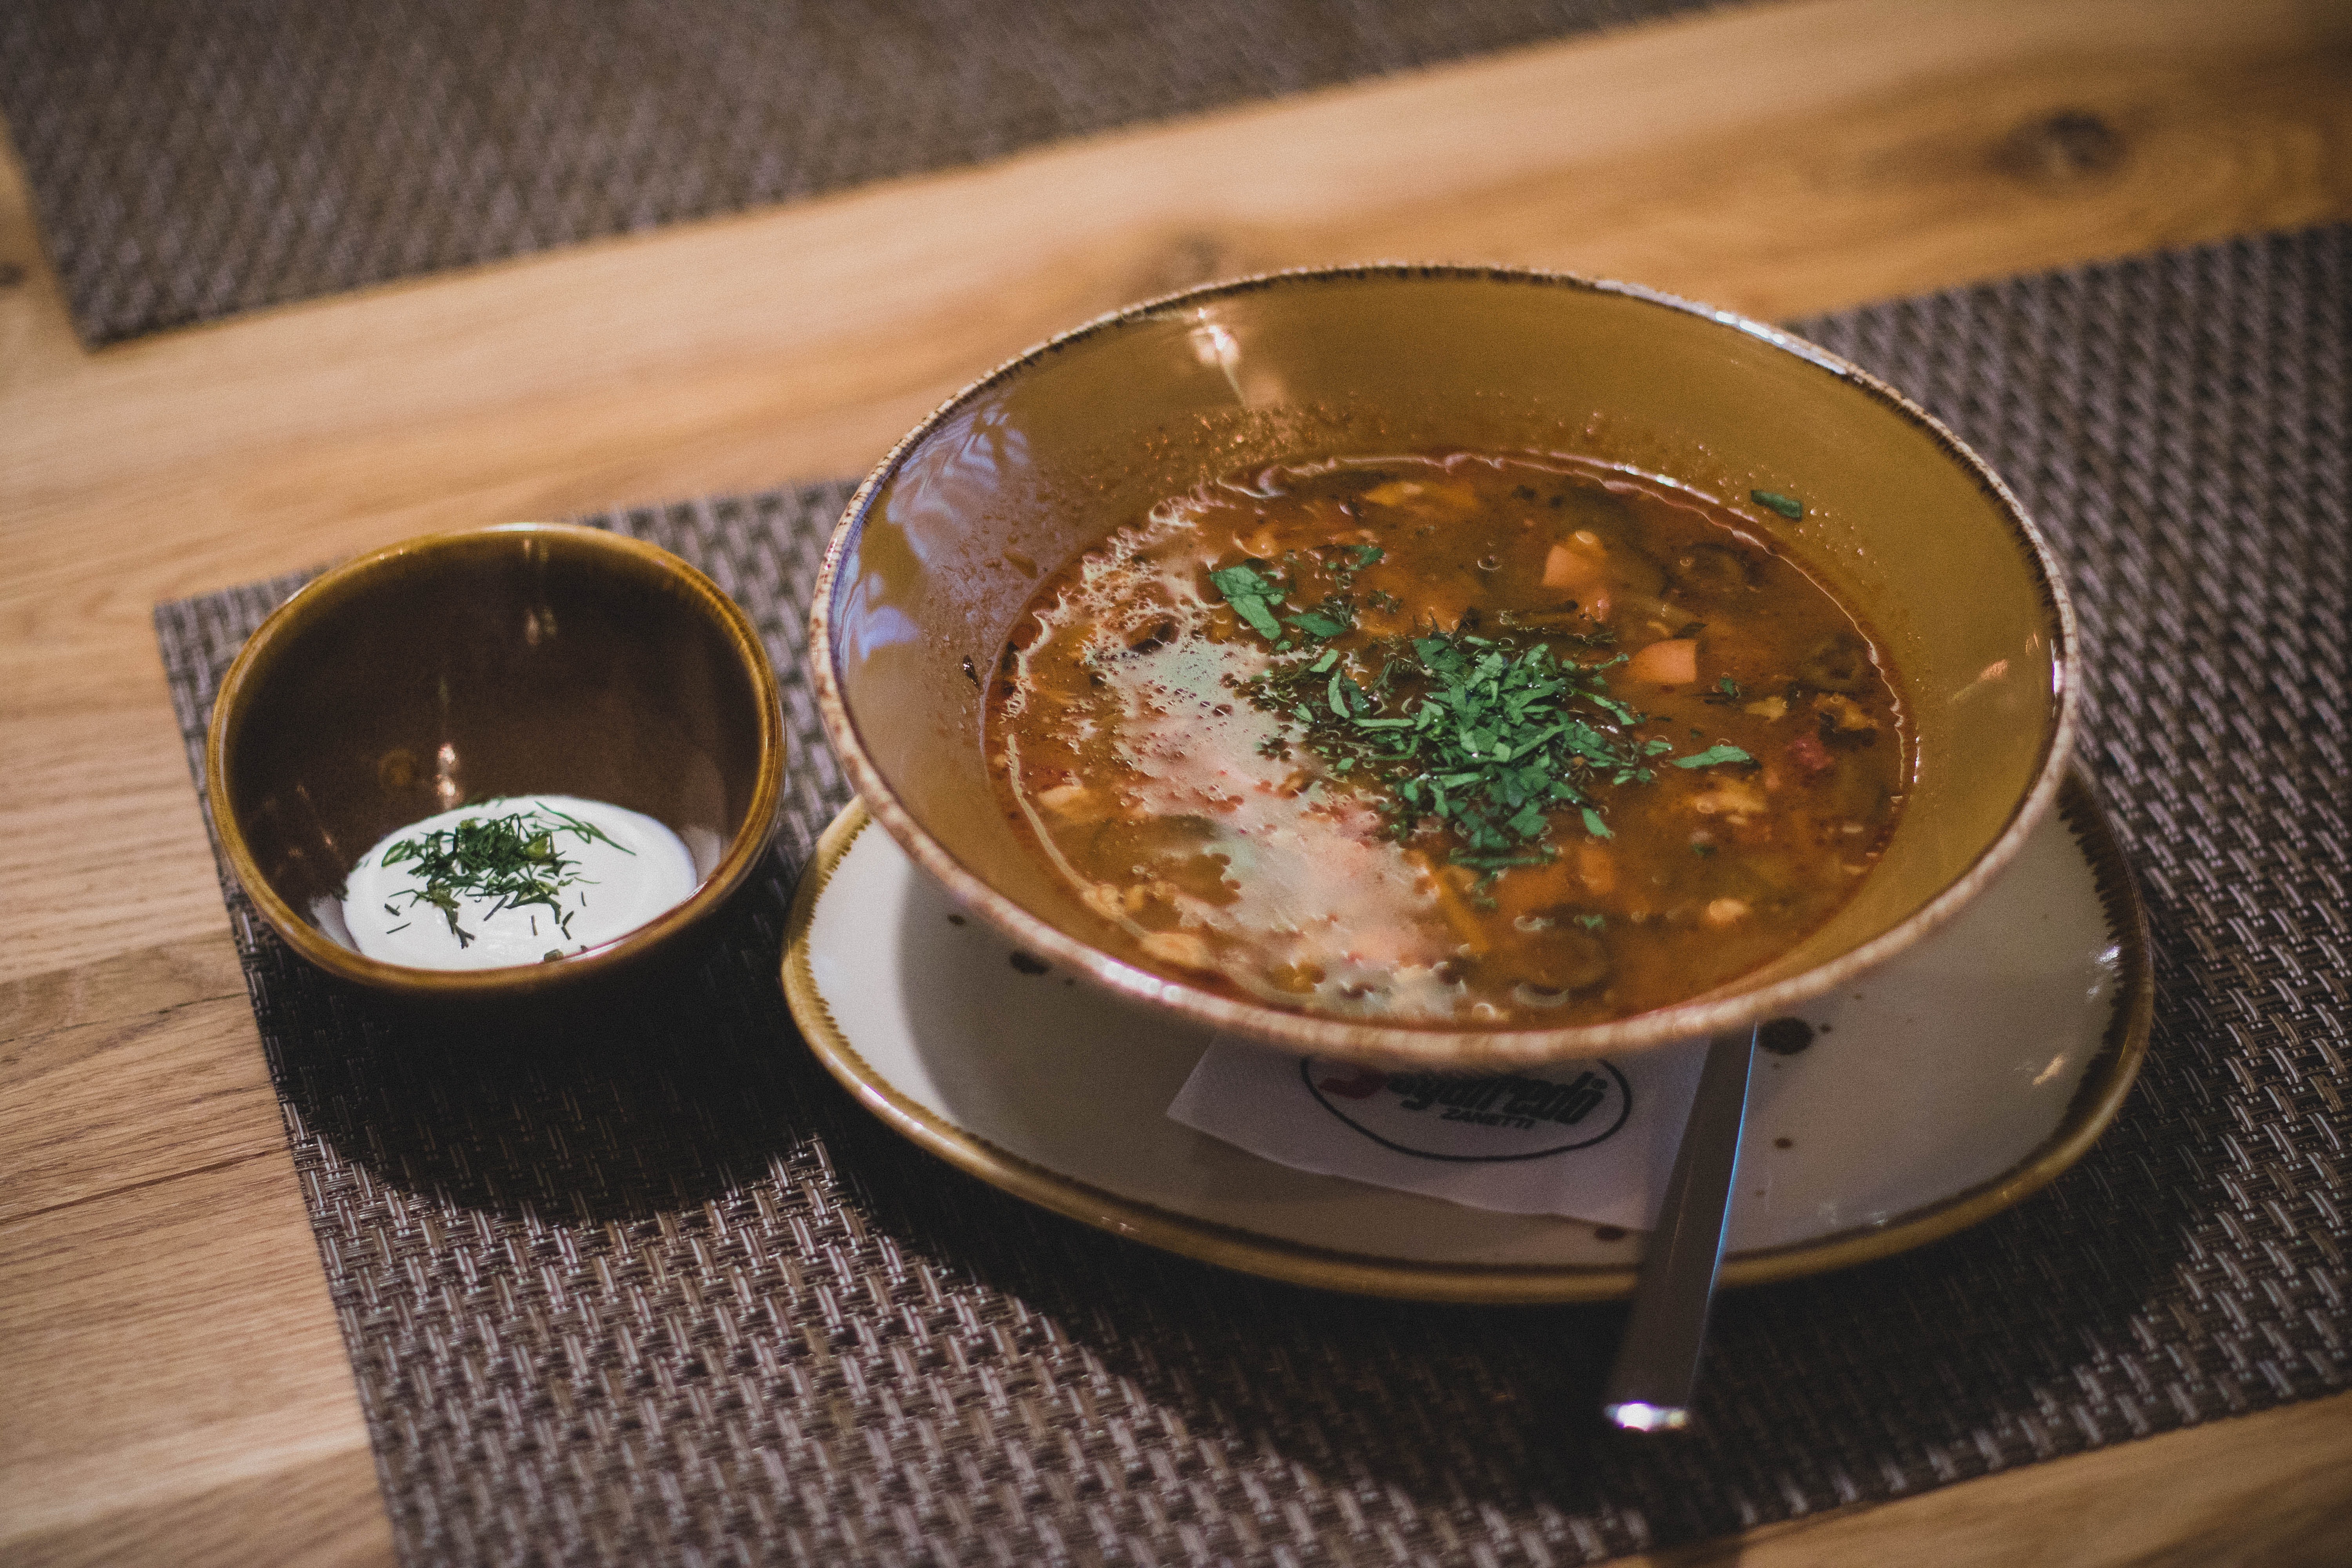
dish, food, cuisine, ingredient, curry, soup, meal, comfort food, broth, gravy, bouillon, recipe, produce, asian soups, stew, Rasam, hot and sour soup, miso soup, miso, indian cuisine, guk